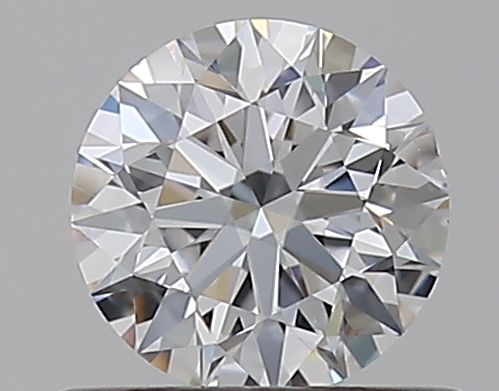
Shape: round
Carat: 0.5
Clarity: VS2
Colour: D
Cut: EX
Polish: EX
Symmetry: EX
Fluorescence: N
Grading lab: GIA
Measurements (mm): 5.04 x 5.07 x 3.17